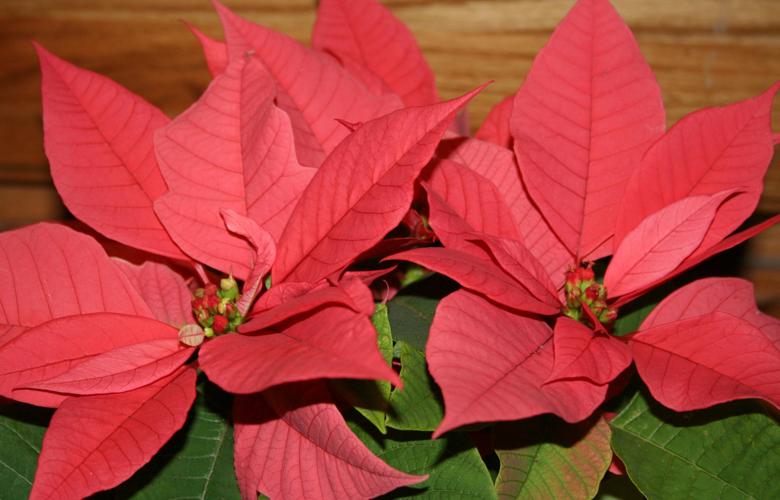
Label: poinsettia